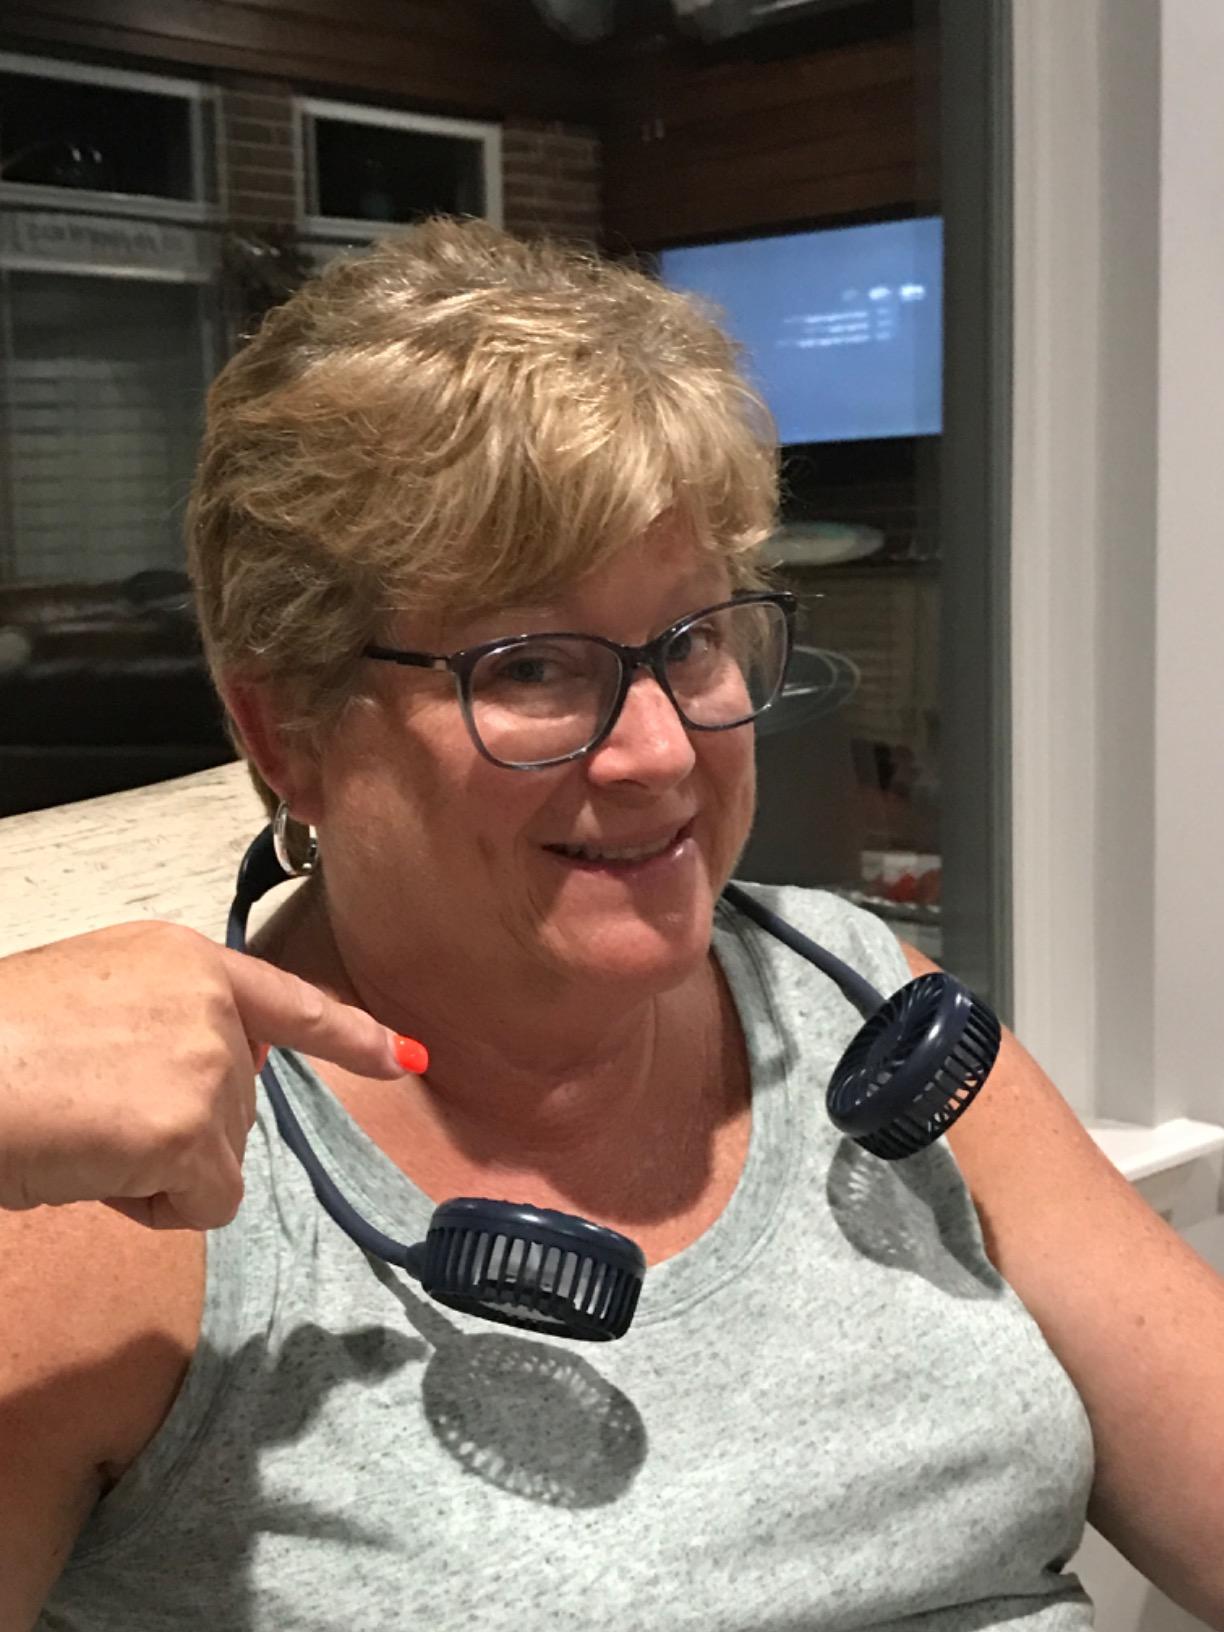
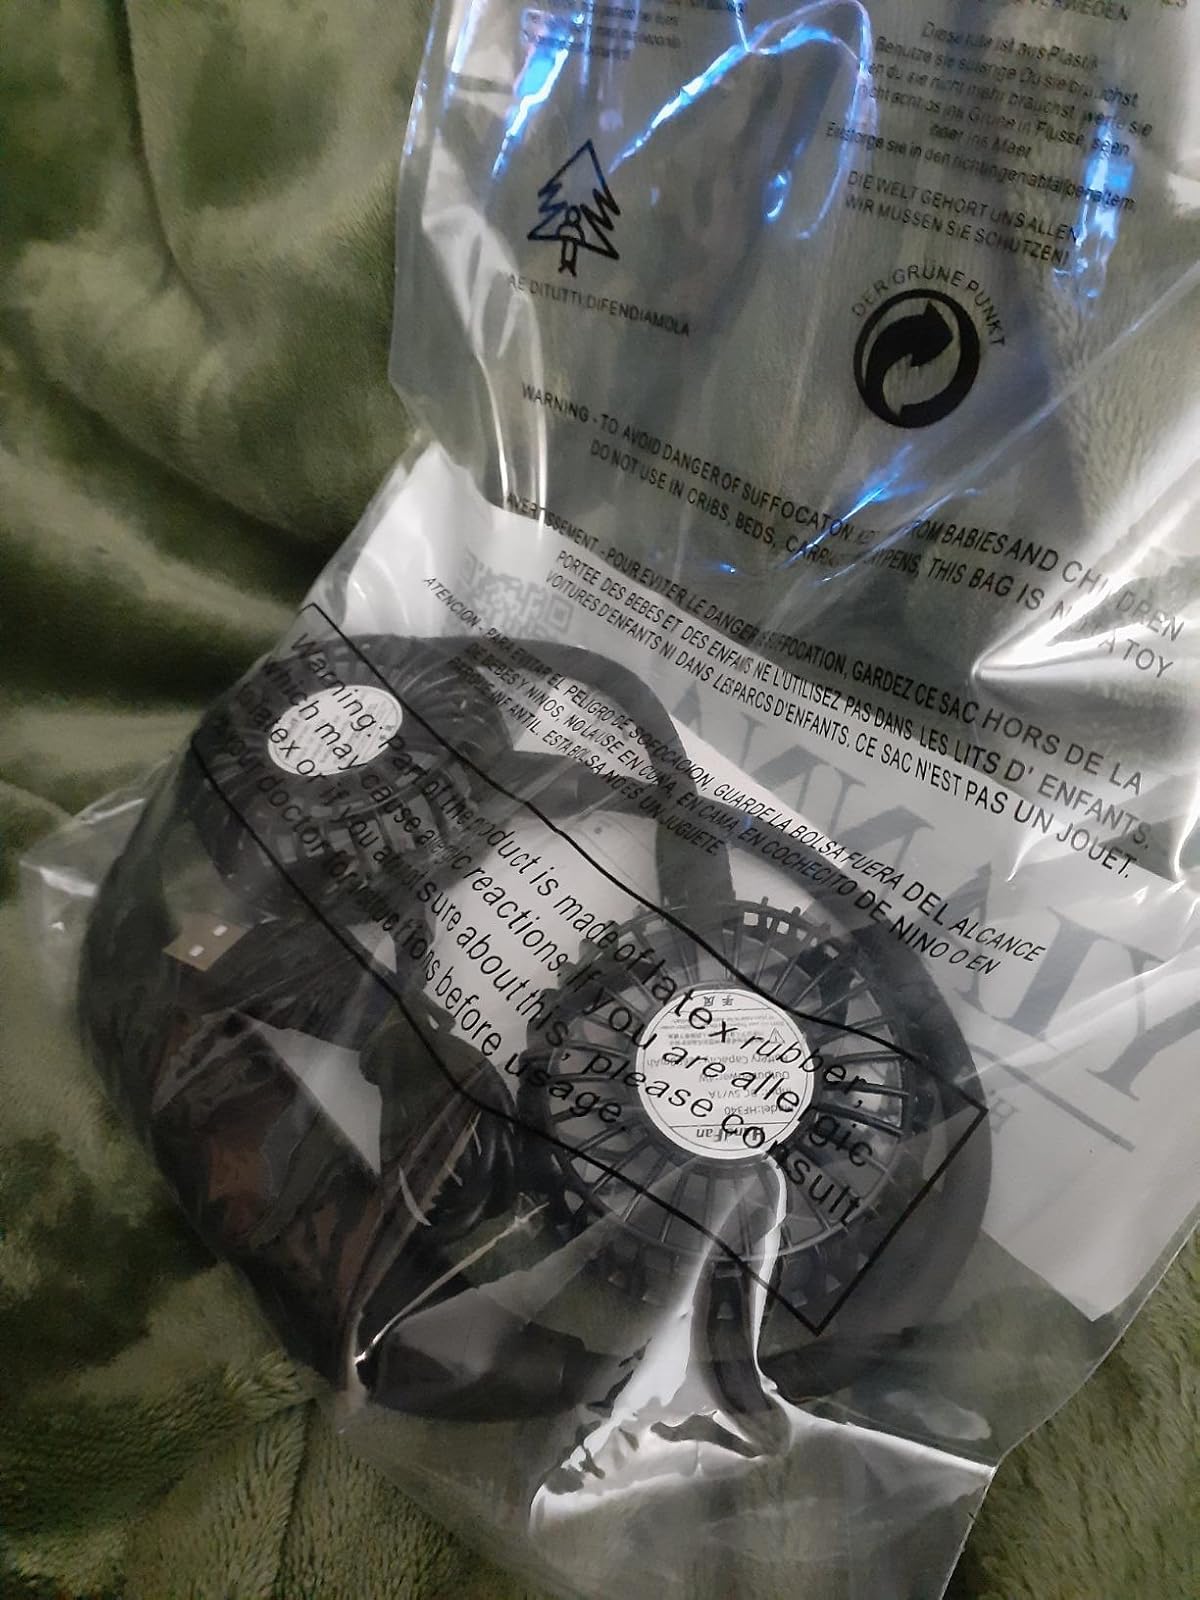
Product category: fan
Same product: no